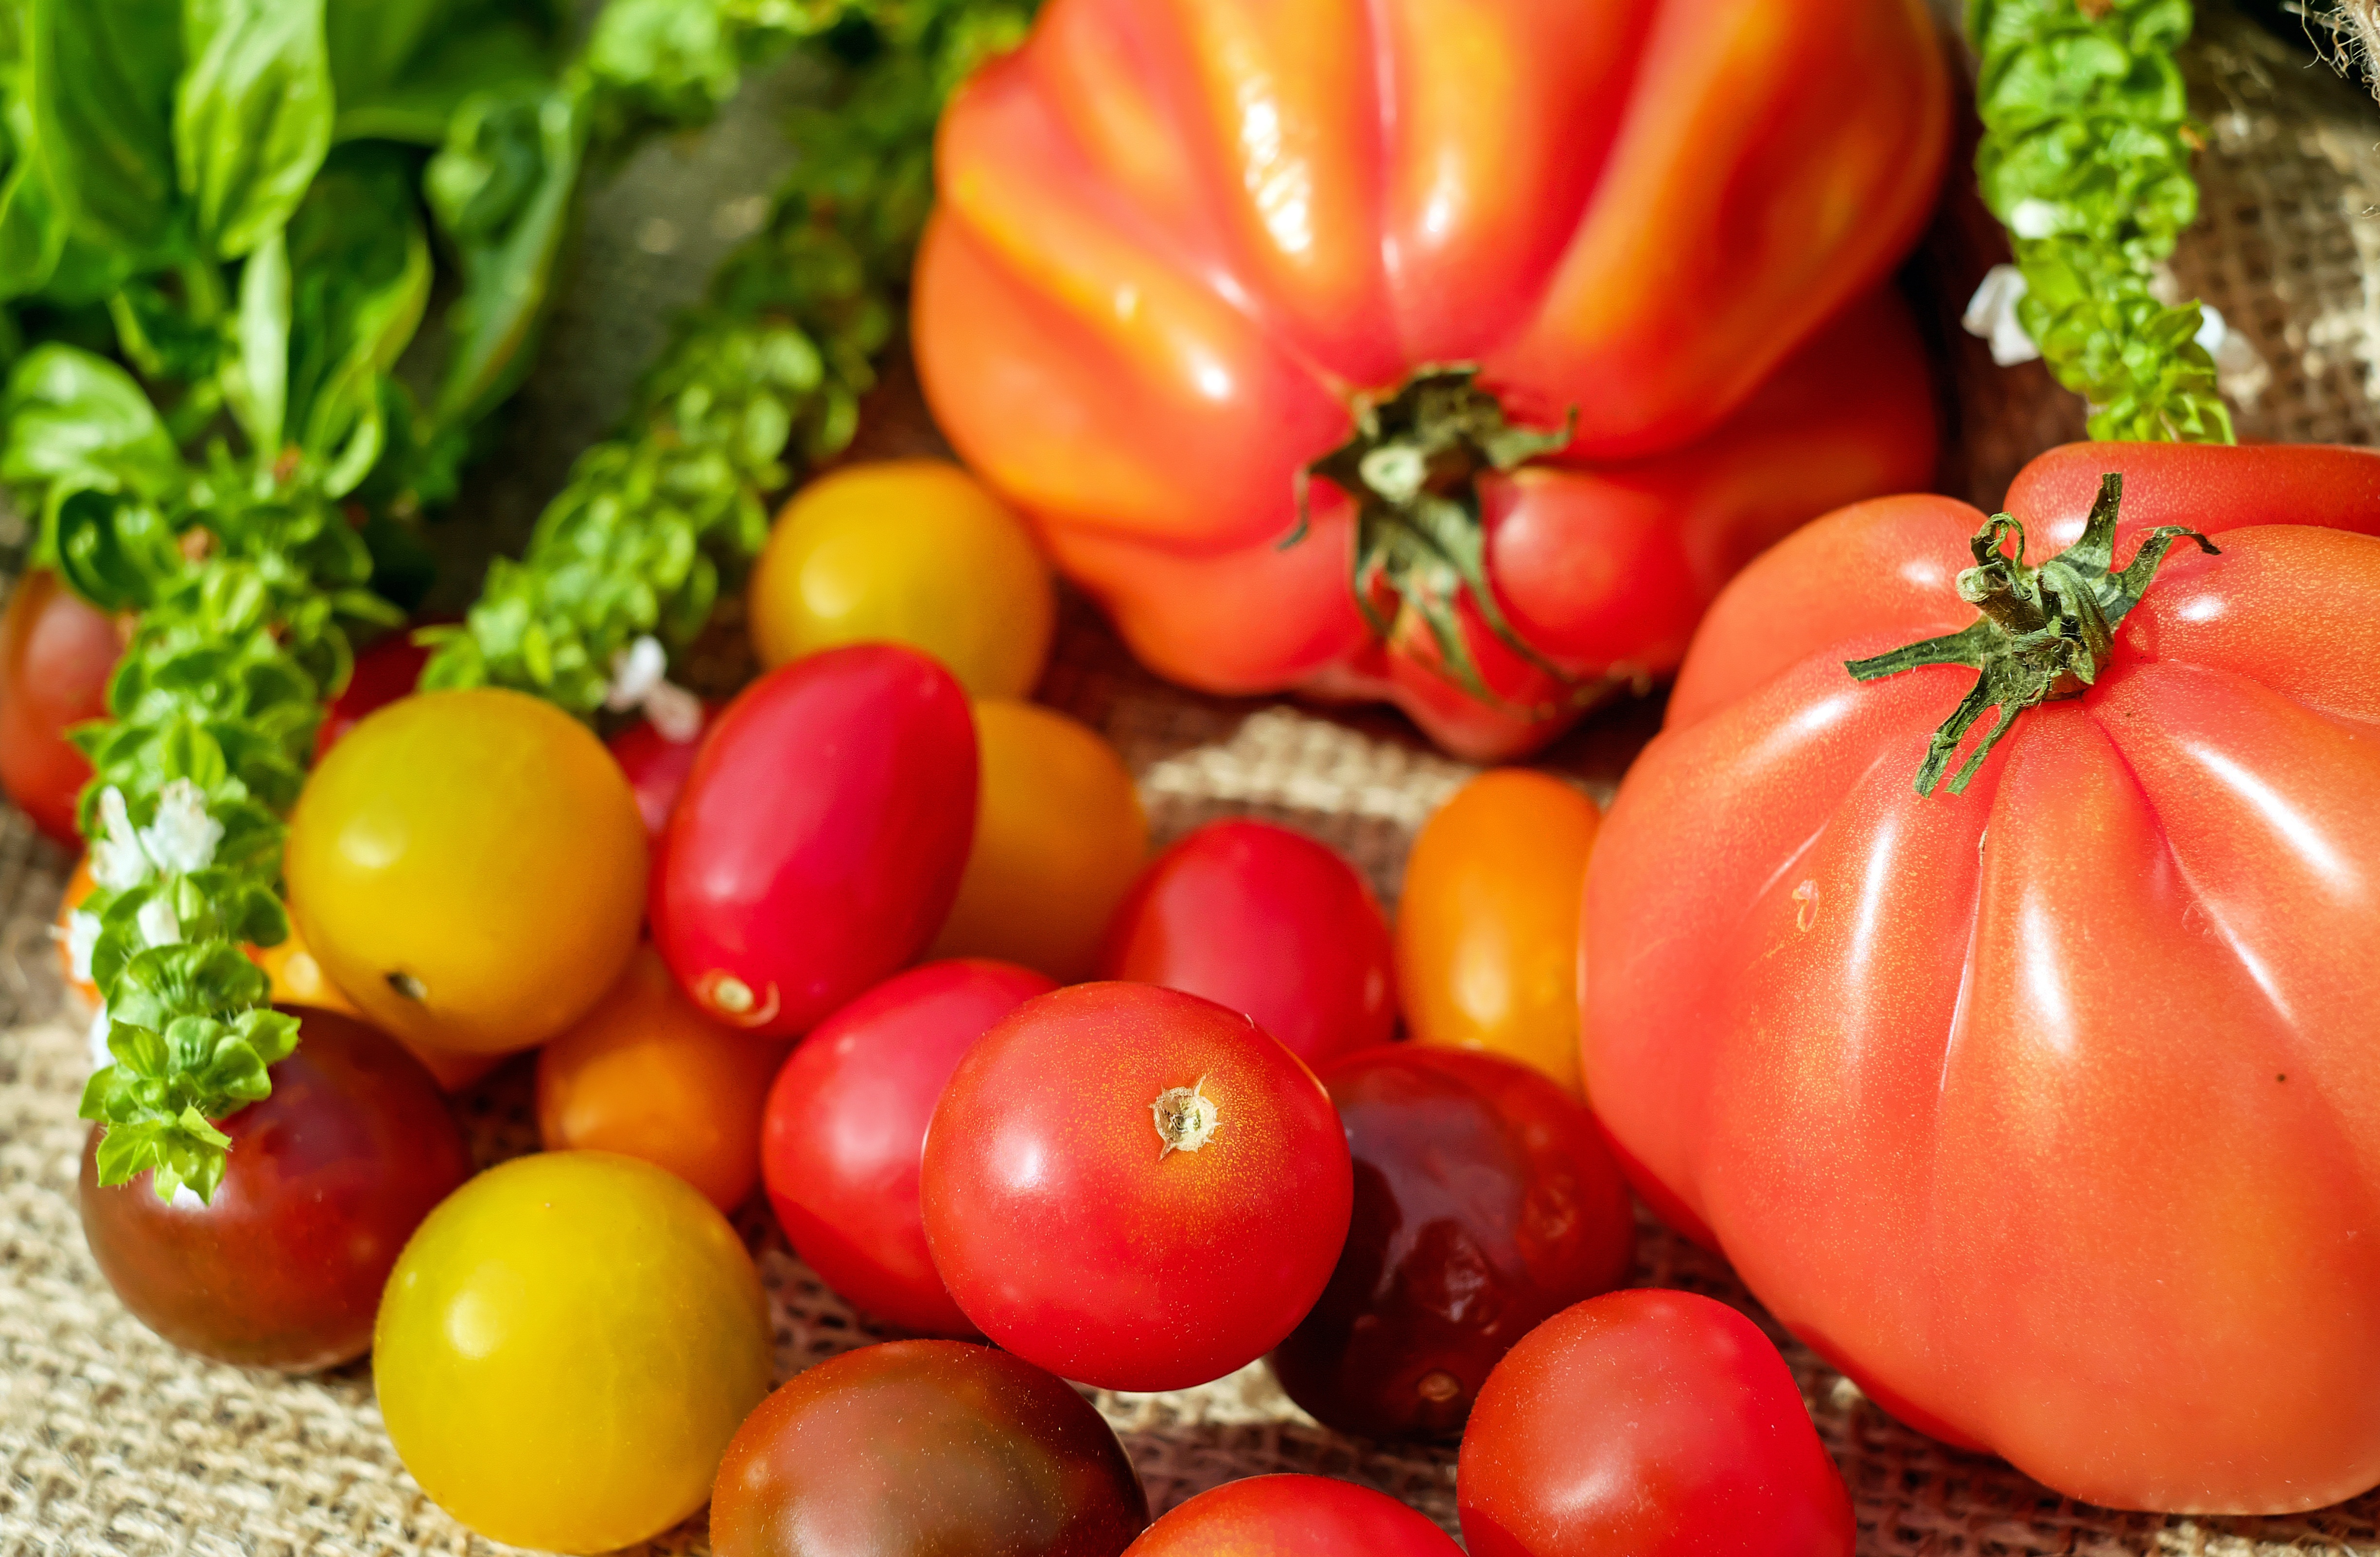
plant, fruit, summer, food, harvest, produce, vegetable, colorful, tomato, tomatoes, vitamins, frisch, flowering plant, land plant, potato and tomato genus